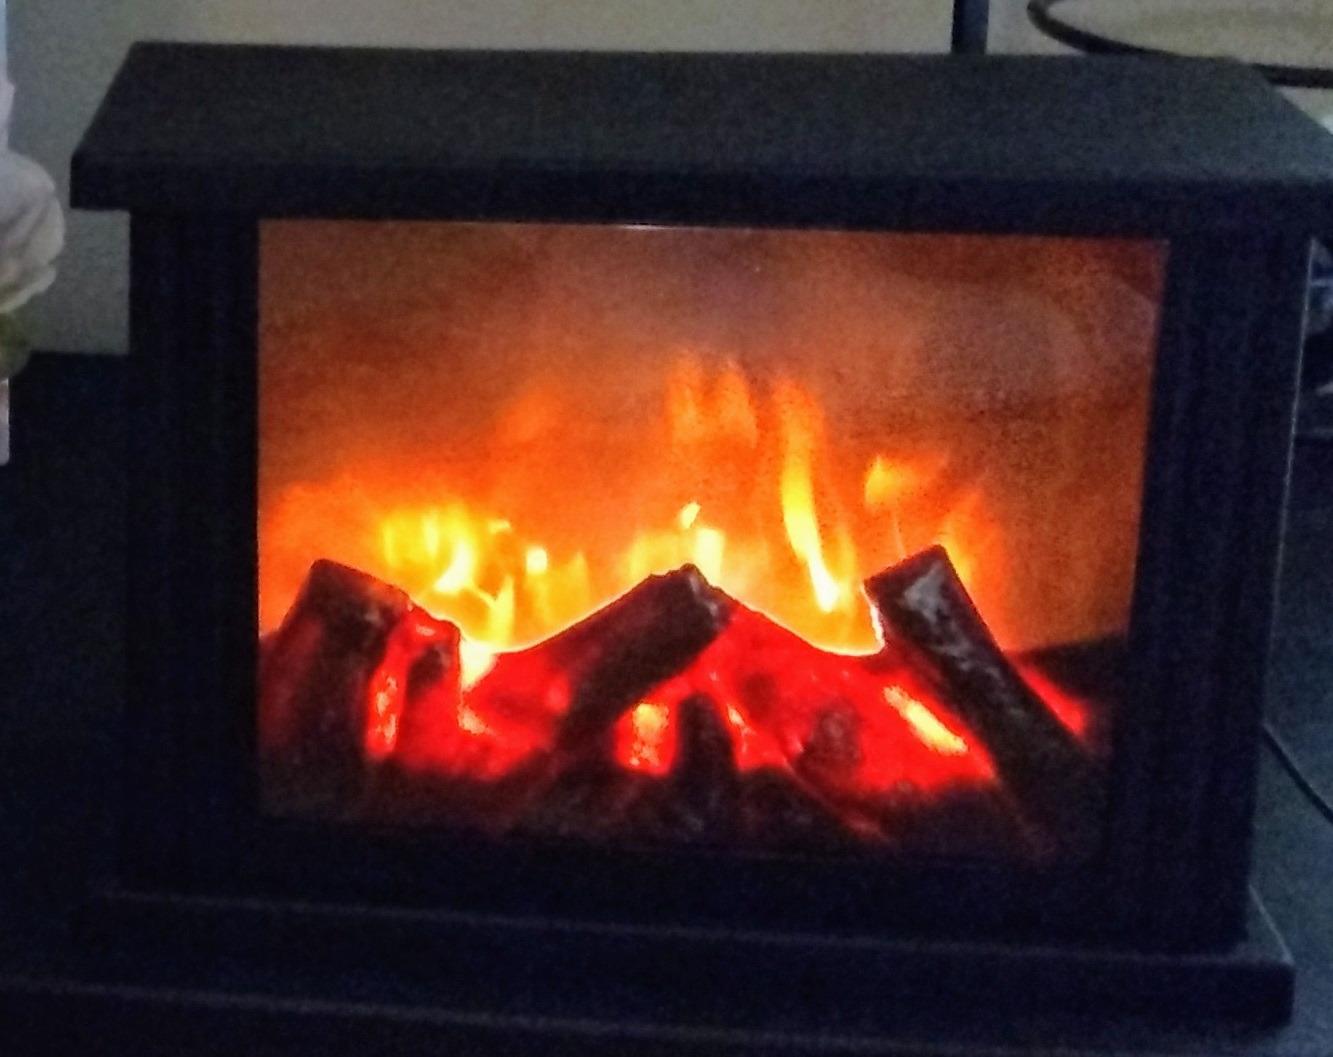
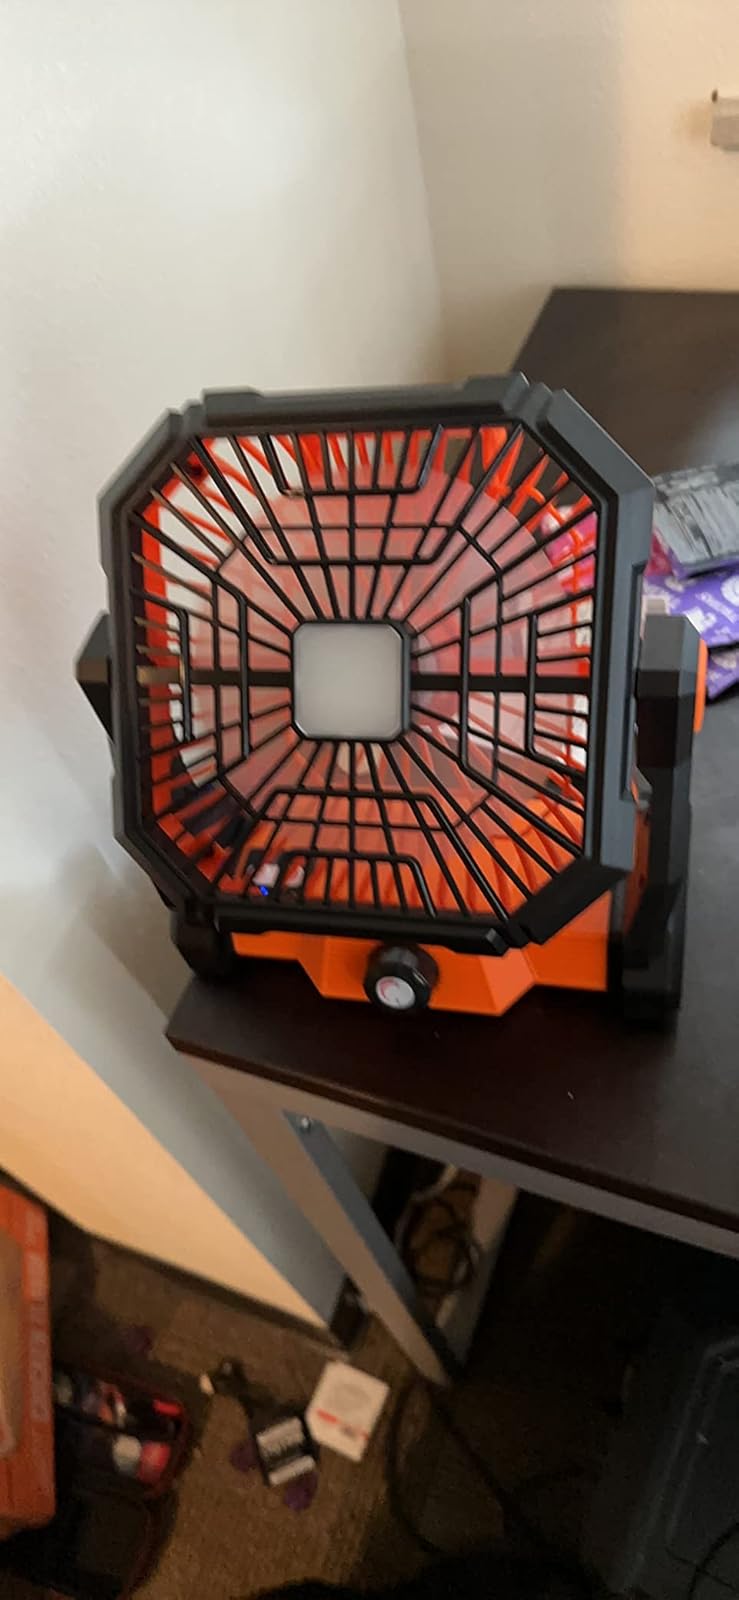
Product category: lantern
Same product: no